H. G. Vaughn House

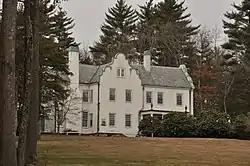

The H. G. Vaughn House is a historic summer estate house at 5 Sparhawk Road in Sherborn, Massachusetts.